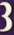
Number: 3